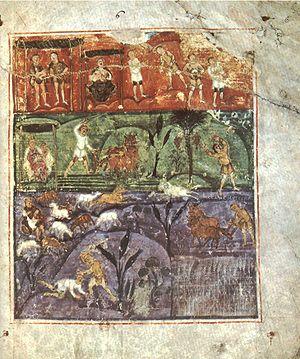
Le Pentateuque de Tours, dit aussi Pentatheuque d'Ashburnham est un manuscrit enluminé médiéval du Pentateuque. Il est daté de la fin du VIᵉ ou début du VIIᵉ siècle.